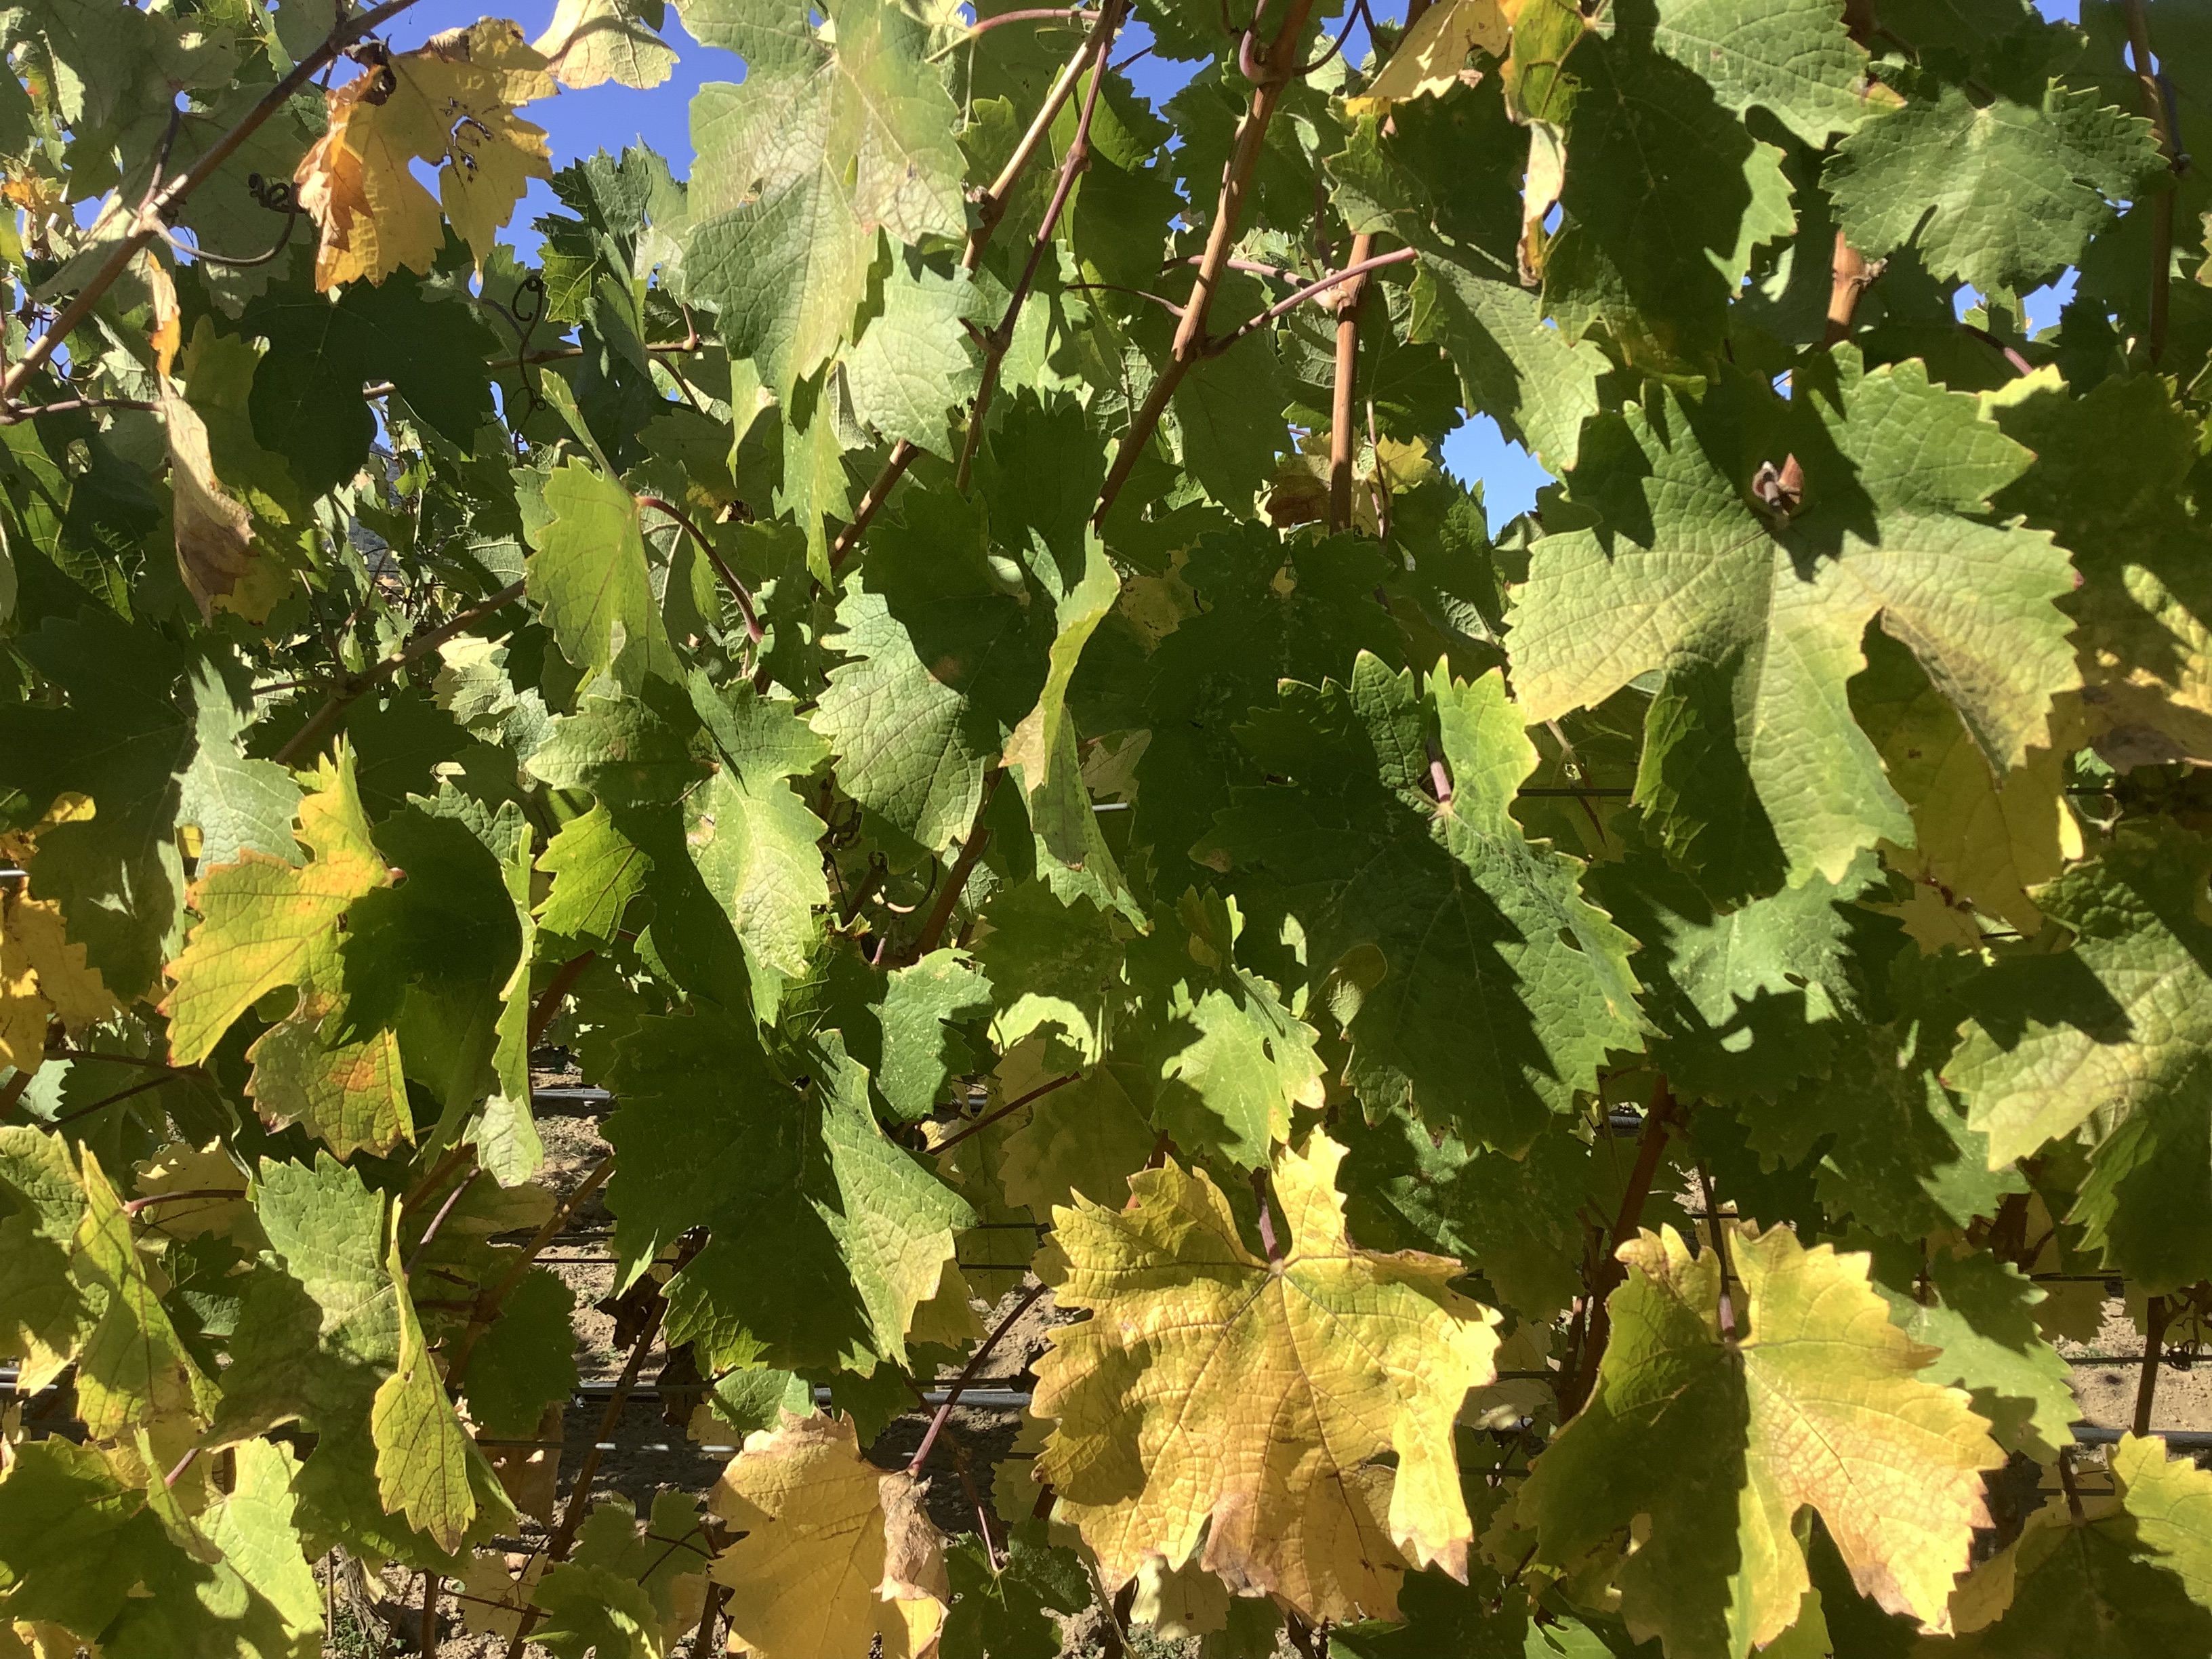
Label: No Virus